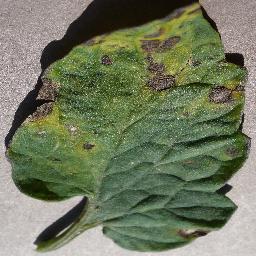
Label: Tomato___Early_blight